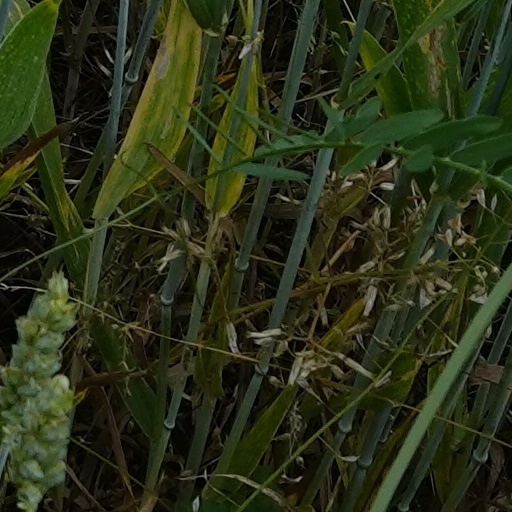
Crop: wheat